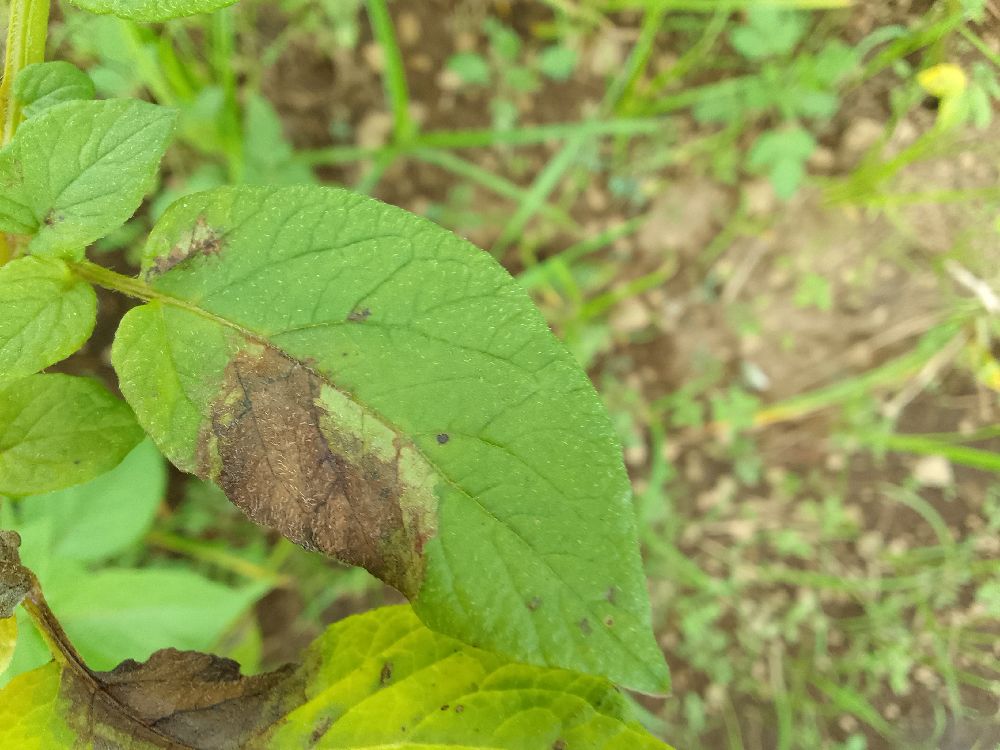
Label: Late blight